Glen Canyon National Recreation Area

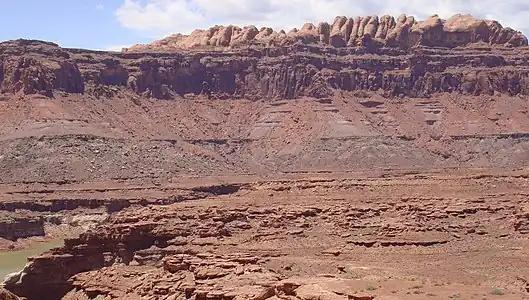
The Permian through Jurassic stratigraphy of the Colorado Plateau area of southeastern Utah that makes up much of the famous prominent rock formations in protected areas such as Capitol Reef National Park and Canyonlands National Park. From top to bottom: Rounded tan domes of the Navajo Sandstone; layered red Kayenta Formation; cliff-forming, vertically jointed, red Wingate Sandstone; slope-forming, purplish Chinle Formation; layered, lighter-red Moenkopi Formation; and white, layered Cutler Formation sandstone. Picture from Glen Canyon National Recreation Area, Utah.

Glen Canyon National Recreation Area (shortened to Glen Canyon NRA or GCNRA) is a national recreation area and conservation unit of the United States National Park Service that encompasses the area around Lake Powell and lower Cataract Canyon in Utah and Arizona, covering of mostly rugged high desert terrain. The recreation area is named for Glen Canyon, which was flooded by the Glen Canyon Dam, completed in 1966, and is now mostly submerged beneath the waters of Lake Powell.